Idna

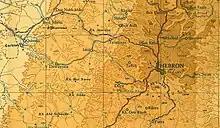
Idna 1945 1:250,000

In the wake of the 1948 Arab–Israeli War, and after the 1949 Armistice Agreements, Idna came under Jordanian rule.